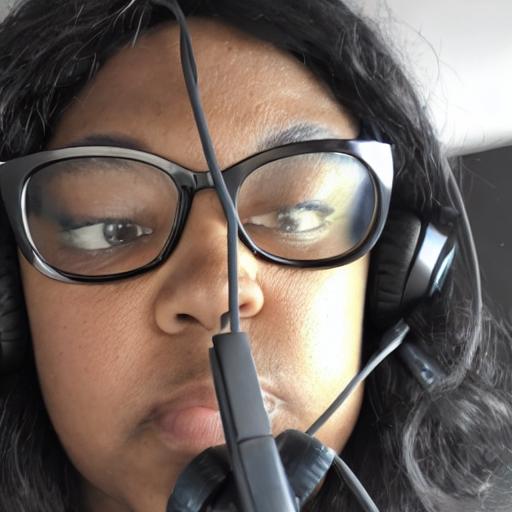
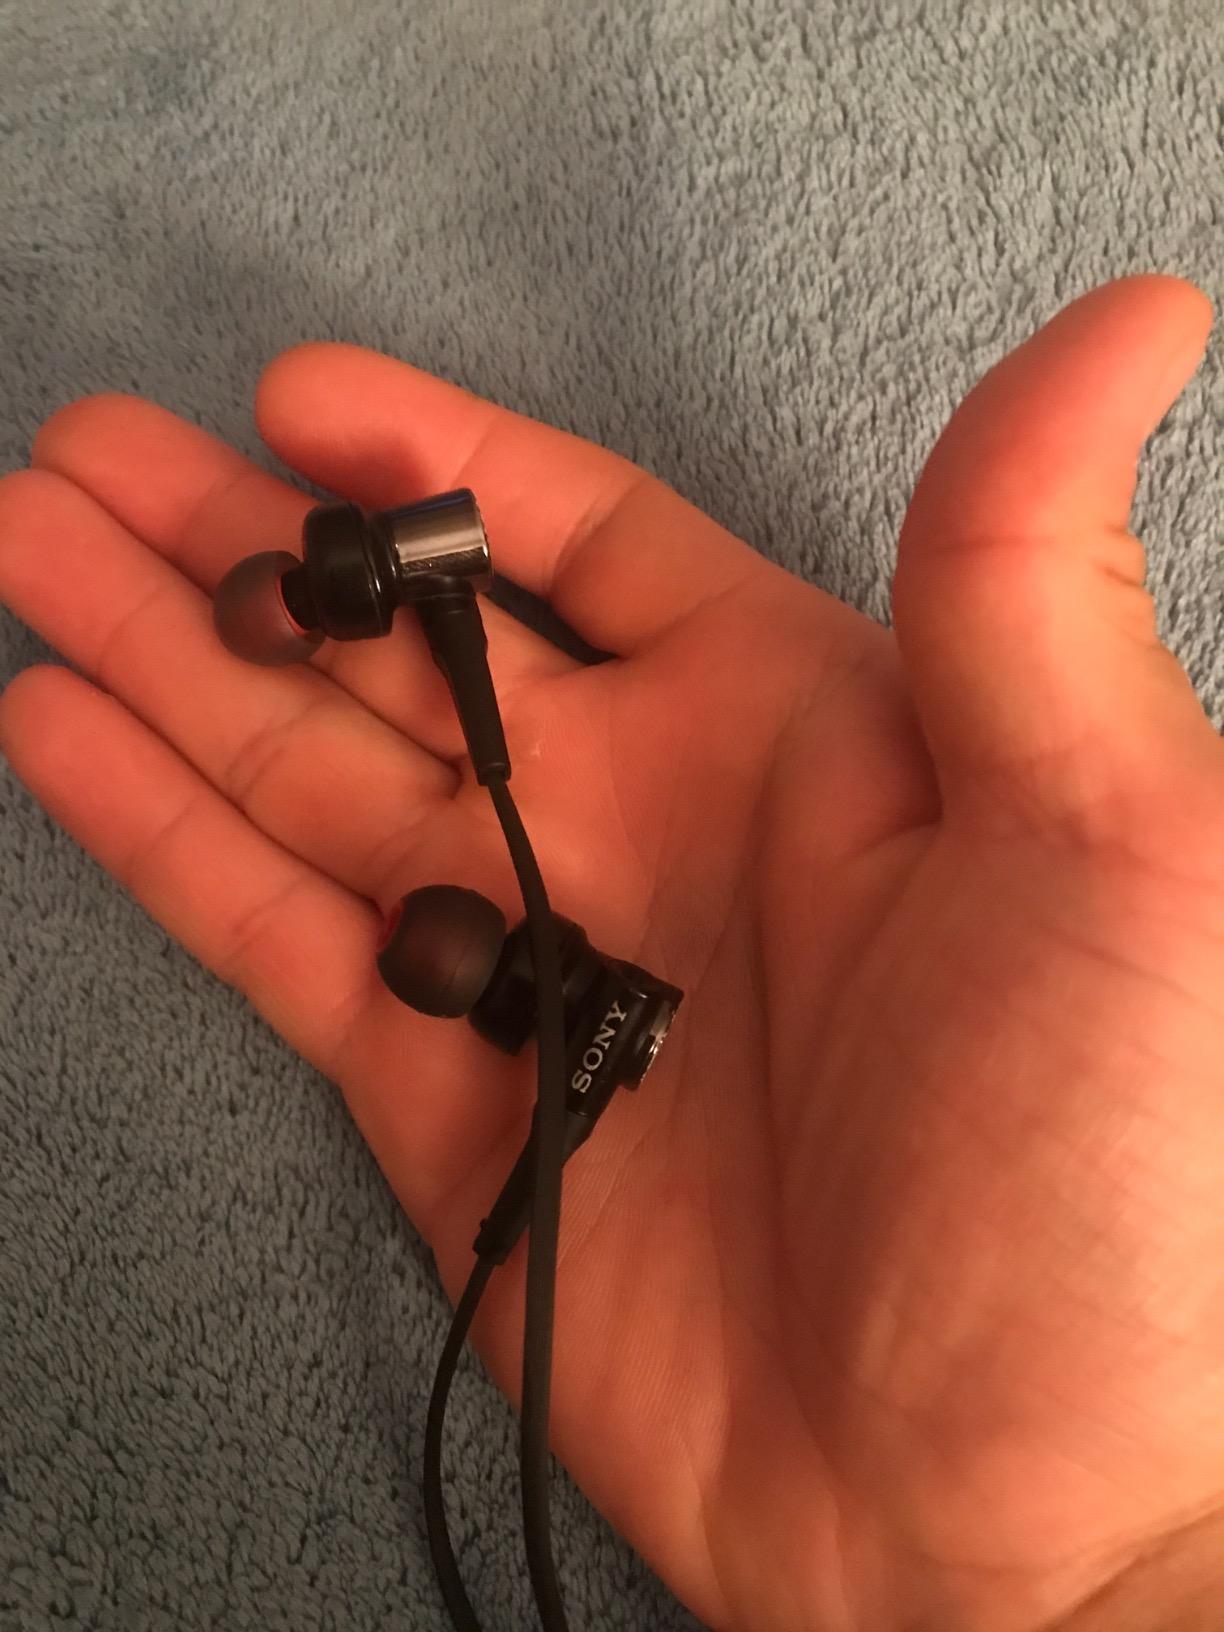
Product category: headphones
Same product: no